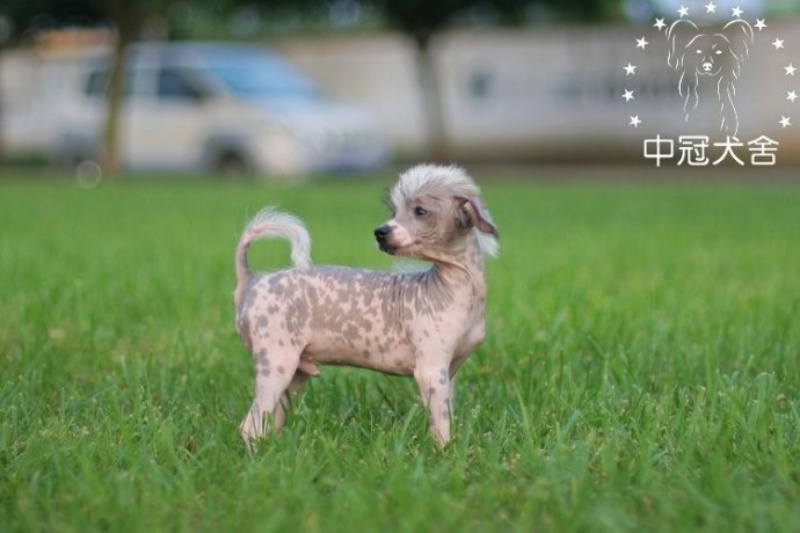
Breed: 234-n000093-Chinese_Crested_Dog